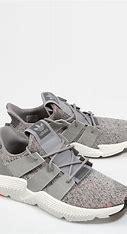
Brand: adidas
Model: originals Adidas Originals Prophere